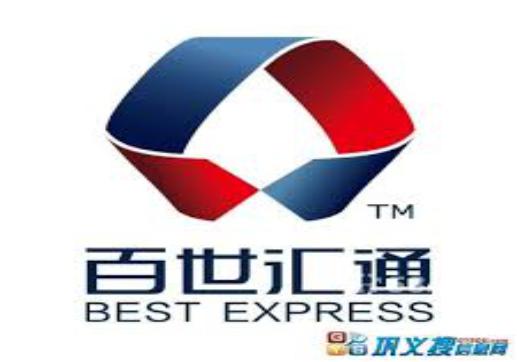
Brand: BEST EXPRESS-1
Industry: Others